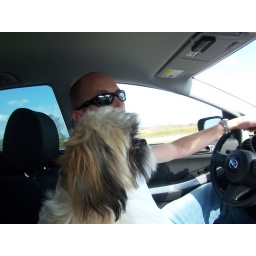
Our dog has to sit right next to you in the car